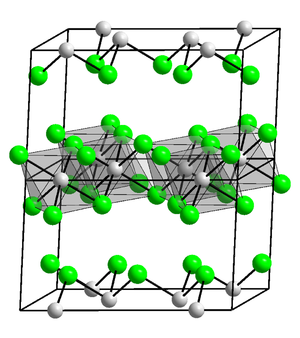
Le chlorure d'indium(III) est un composé chimique d'indium et de chlore et de formule brute InCl₃. Il peut être appréhendé comme un sel ionique ainsi que nous le montre sa structure à l'état solide ou bien comme un composé moléculaire comme le suggère son nom IUPAC, « trichloroindigane ». Il se présente sous la fome d'un sel incolore lorsqu'il est monocristallin ou blanc lorsque qu'il est polycristallin.
Le chlorure de ruthénium(III) est un composé chimique de formule RuCl₃. Il se rencontre généralement sous forme d'hydrate RuCl₃ • x H₂O, x indiquant la fraction d'eau de cristallisation, généralement proche d'un trihydrate. Tous ces matériaux sont des solides brun foncé à noirs.
Le chlorure d'yttrium(III) est un composé inorganique, sel d'yttrium et de chlore. Il existe sous deux formes, l'hexahydrate, YCl₃.6 H₂O et la forme anhydre, YCl₃. Les deux sont des solides incolores très solubles dans l'eau et déliquescents.